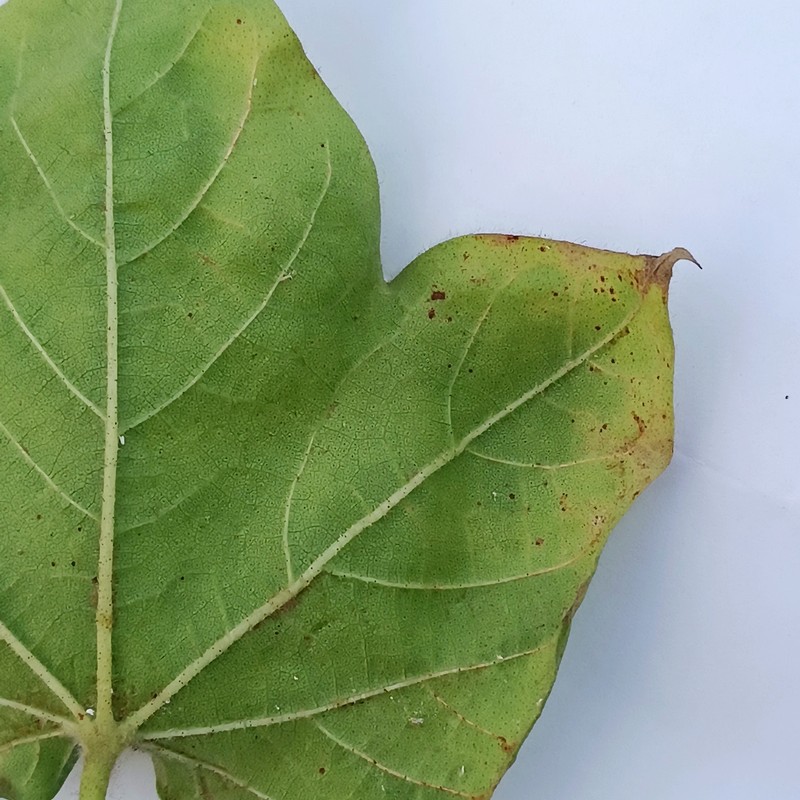
Label: Leaf Hopper Jassids